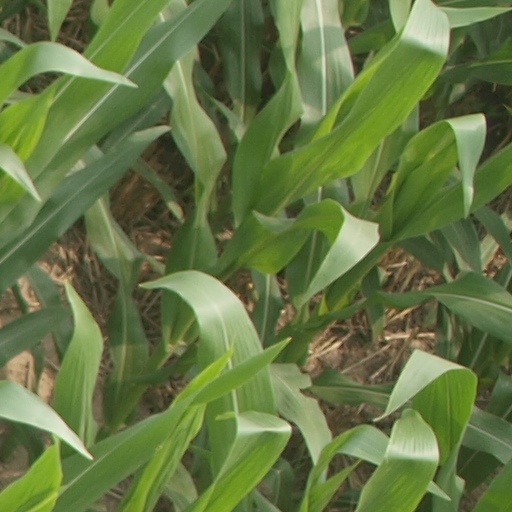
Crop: maize; corn